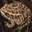
Label: frog